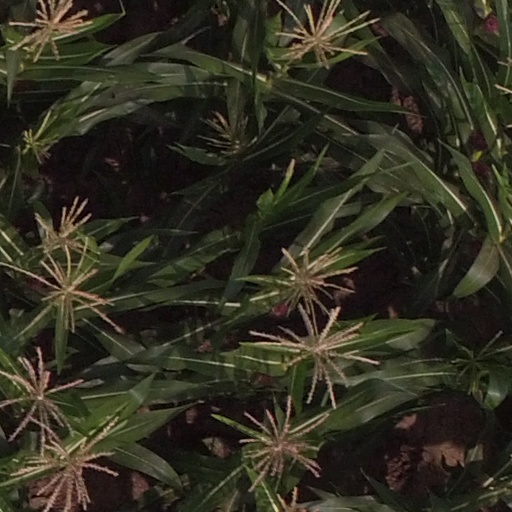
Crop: maize; corn